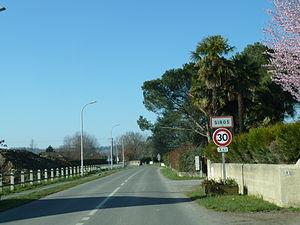
Entrée dans Siros
Siros est une commune française située dans le département des Pyrénées-Atlantiques, en région Nouvelle-Aquitaine.